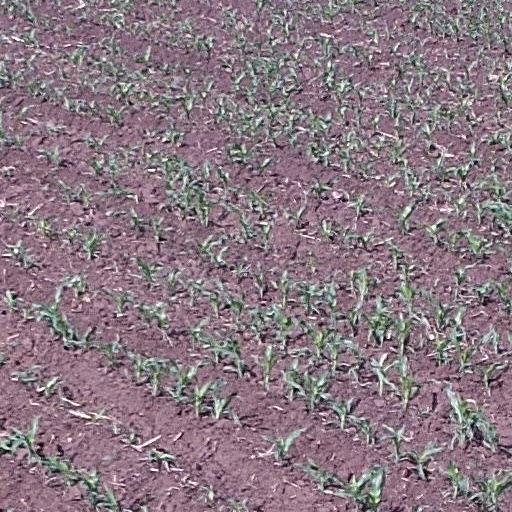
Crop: maize; corn